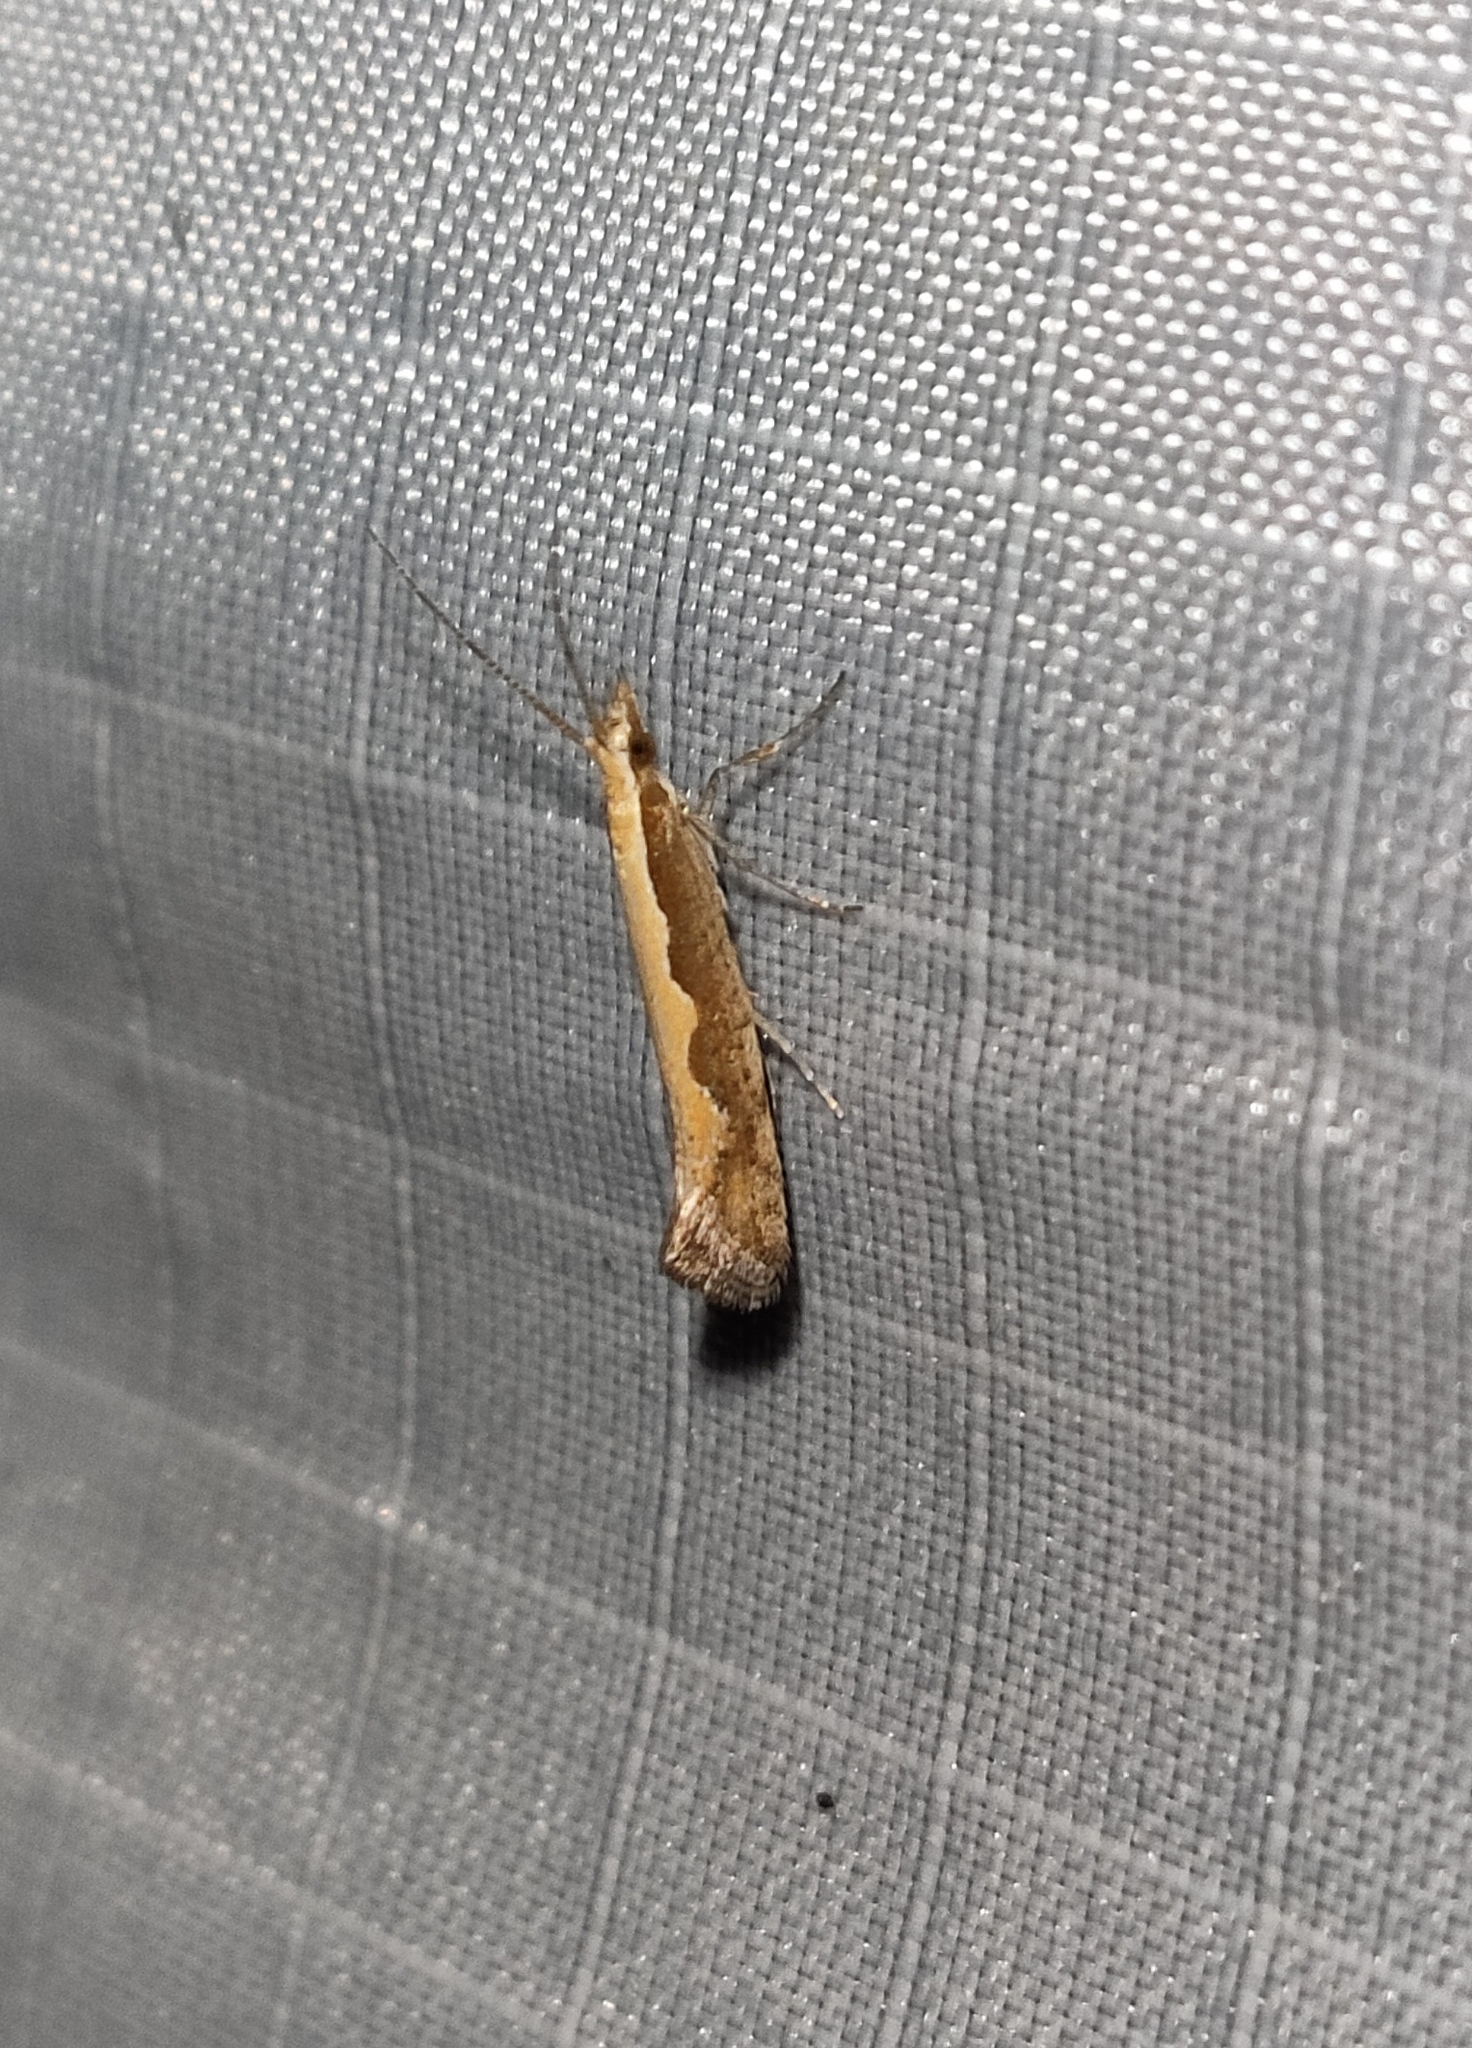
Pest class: diamondback_moth